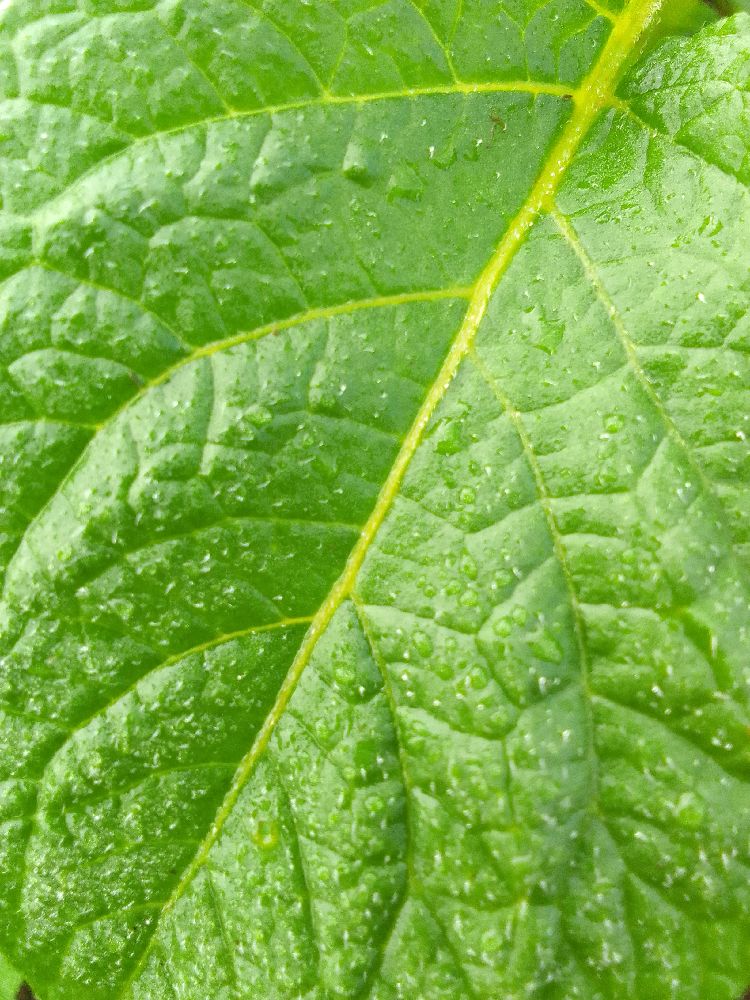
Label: Healthy